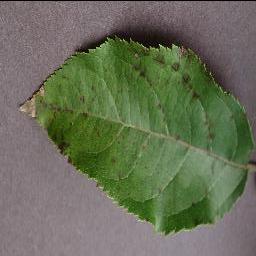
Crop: apple
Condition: scab